Lhiba Kingzoo

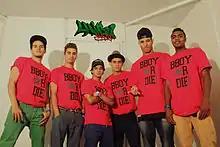
The crew of Lhiba Kingzoo.

Lhiba Kingzoo is a break dance crew formed in Casablanca in 2005. Its founder and current leader is Yassine Alaoui Ismaili, also known as Yoriyas.